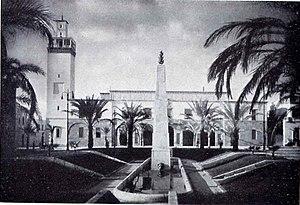
Benghazi est une ville de la Cyrénaïque, en Libye, chef lieu du district homonyme. Sa population est de 631 555 habitants pour une agglomération de 1 180 000 habitants. Il s'agit donc de la deuxième ville de Libye après la capitale Tripoli.